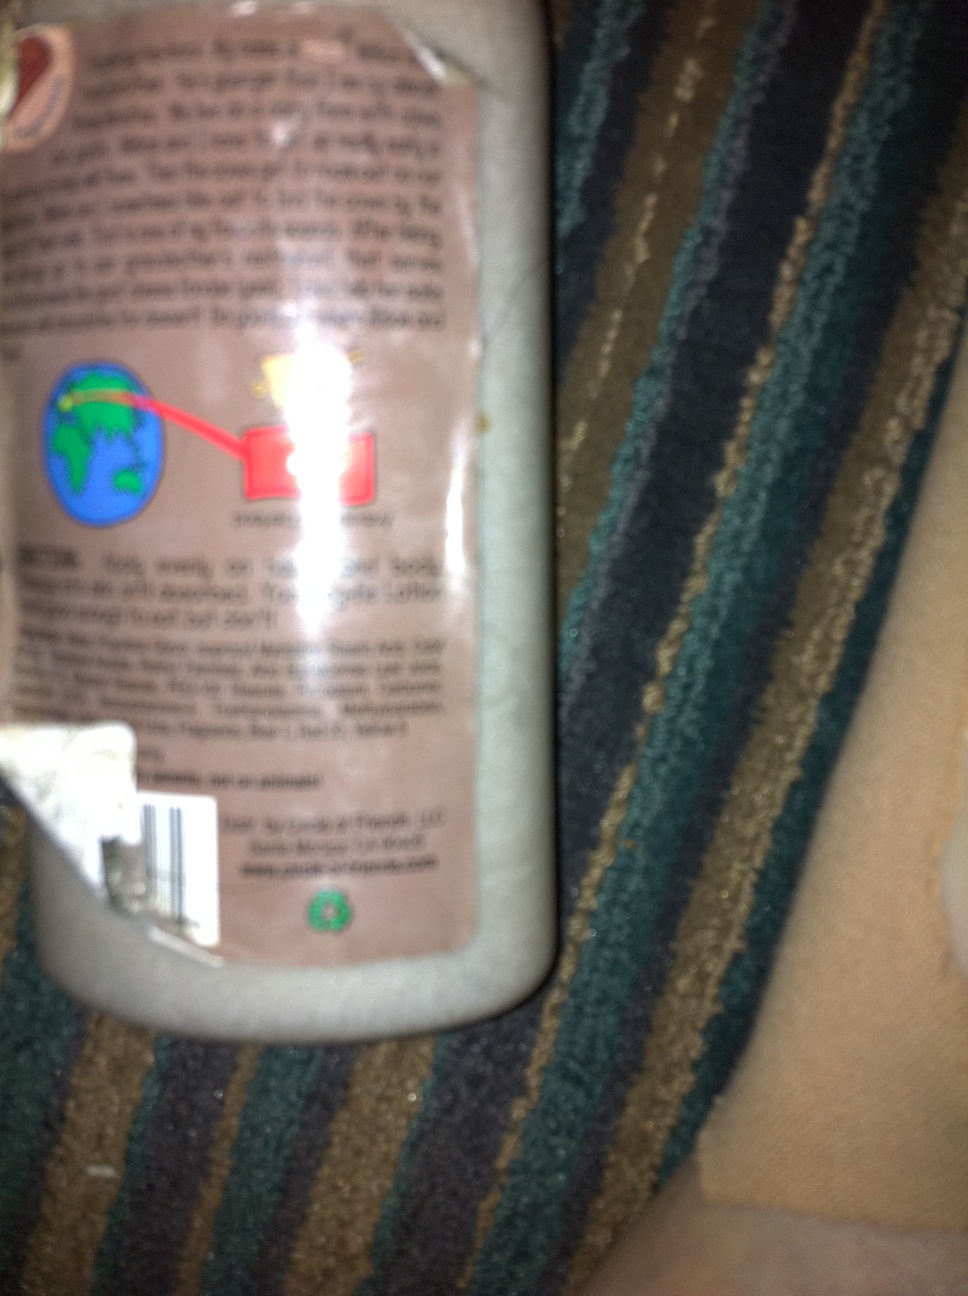Question: What's in this bottle?
Answer: unanswerable